Michael Rush (rower)

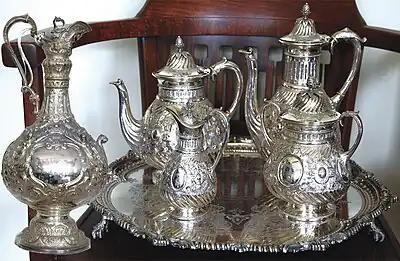

Following his defeat in the Walker Whiskey Trophy events, a number of Rush's admirers and backers held a banquet in his honour, at which they presented him with an illuminated testimonial along with a sterling silver tea set, salver, and claret jug, valued at £200. These recognised his excellence as a sportsman, and his admirable qualities as a man. The salver was inscribed with a dedication, and each piece bore an inscribed caricature of Rush at the oars of an outrigger skiff. The silver items are now in the collection of the Clarence River Historical Society in Grafton, New South Wales.